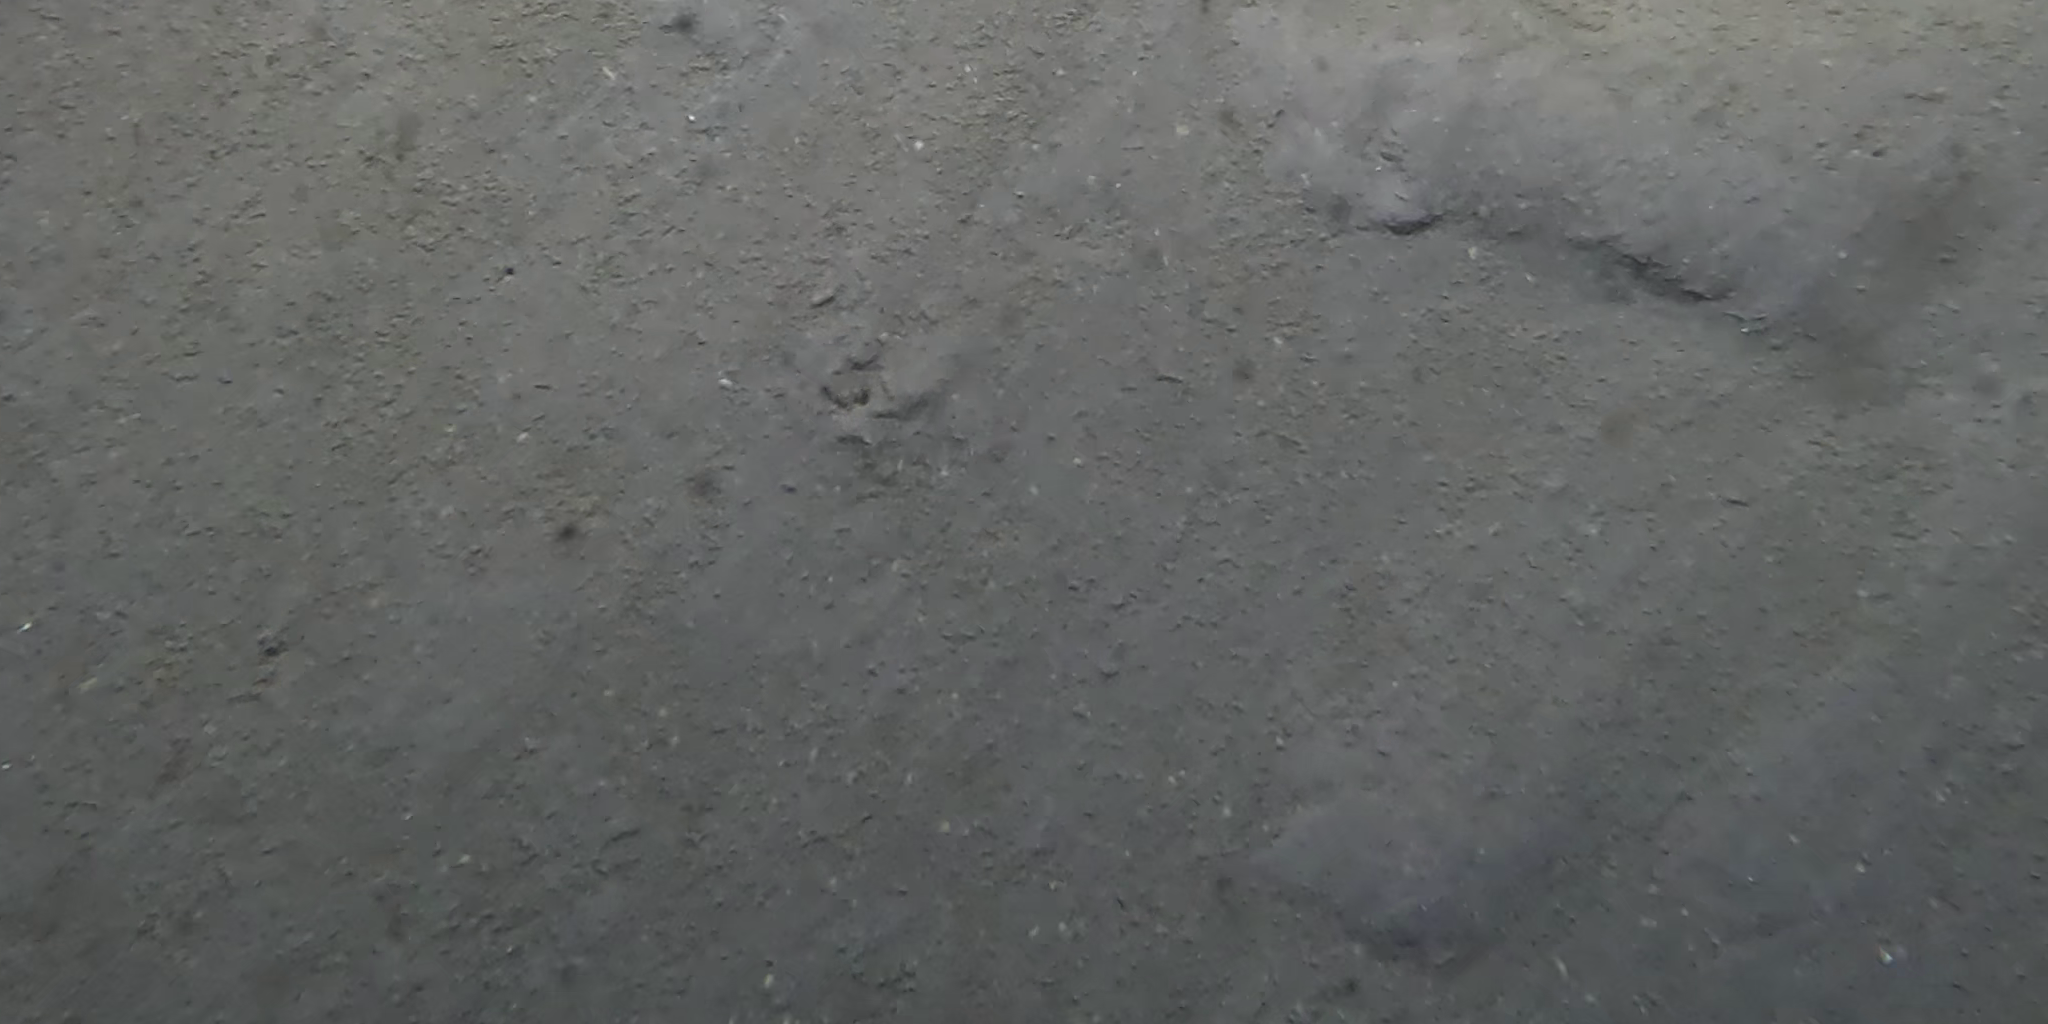
Seabed habitat: sand